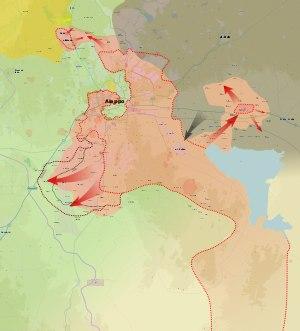
La bataille d'Alep a lieu de 2012 à 2016 lors de la guerre civile syrienne, dans l'ancienne capitale économique et deuxième ville de Syrie. La bataille débute le 19 juillet 2012 par une offensive des rebelles qui s'emparent rapidement des quartiers est, mais échouent à emporter toute la ville. Pendant quatre ans, Alep se retrouve divisée entre sa partie ouest, tenue par le régime, et sa partie est, contrôlée par l'opposition. Les combats se déplacent en périphérie, chaque camp cherchant à encercler l'autre, les rebelles y parvenant brièvement à l'automne 2013.